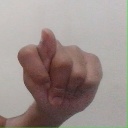
अक्षर: ट